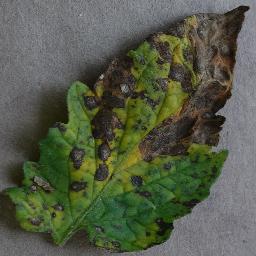
Label: Tomato___Early_blight